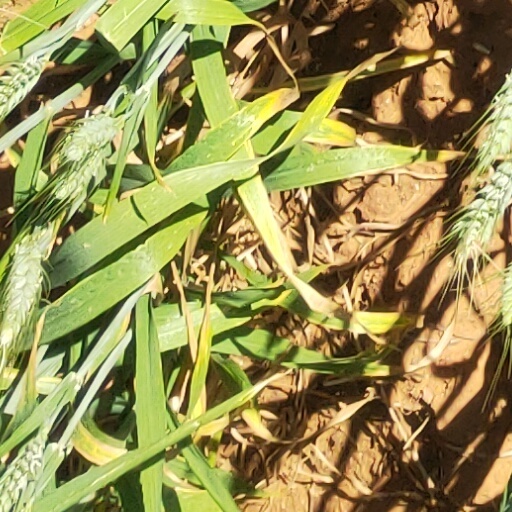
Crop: wheat